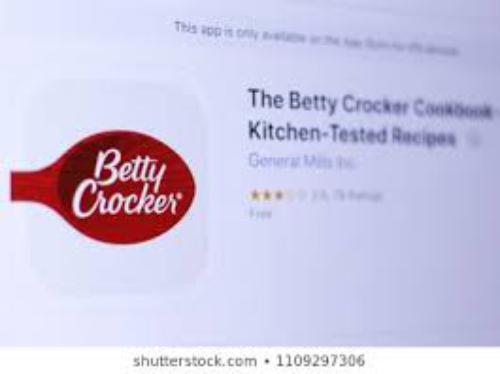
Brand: Betty Crocker
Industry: Clothes